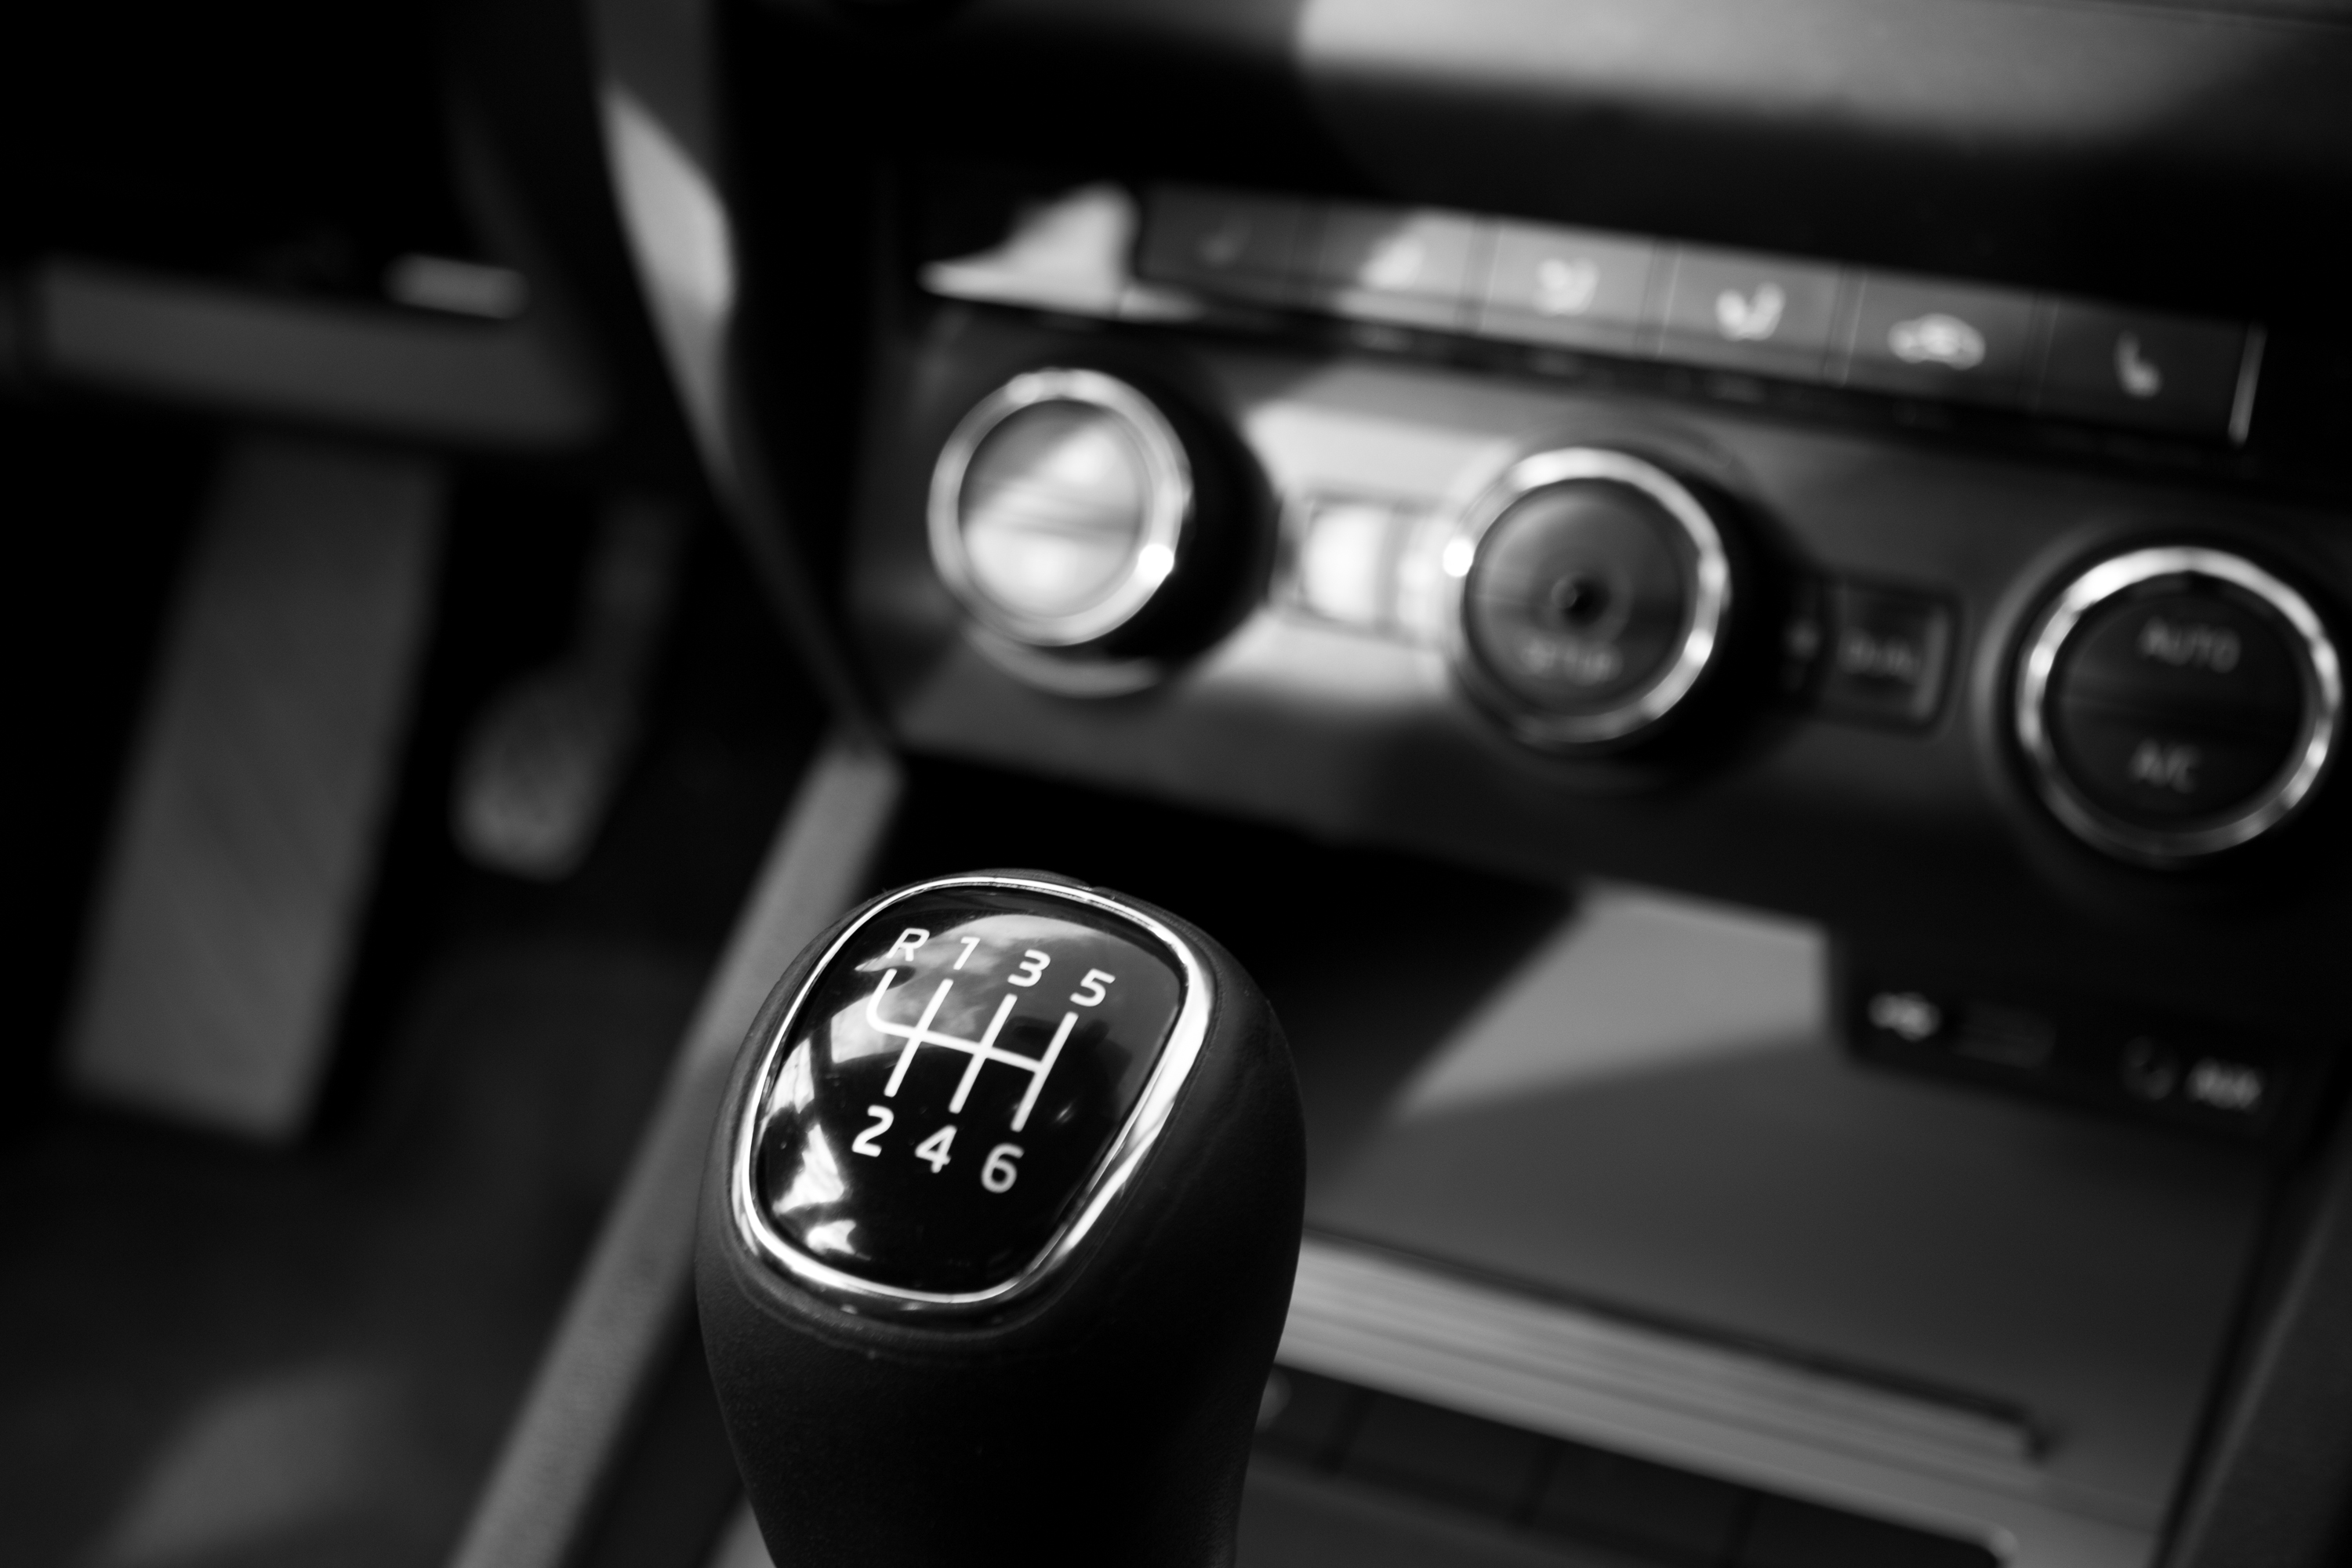
black and white, car, vehicle, gear, sports car, car interior, supercar, gear shift, sport utility vehicle, land vehicle, automobile make, compact car, luxury vehicle, family car, executive car, mid size car